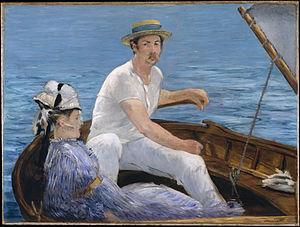
The Boating Party ou La Barque est une peinture à l'huile de 1893 de l'artiste américaine Mary Cassatt. Elle fait partie de la collection de la National Gallery of Art à Washington depuis 1963.